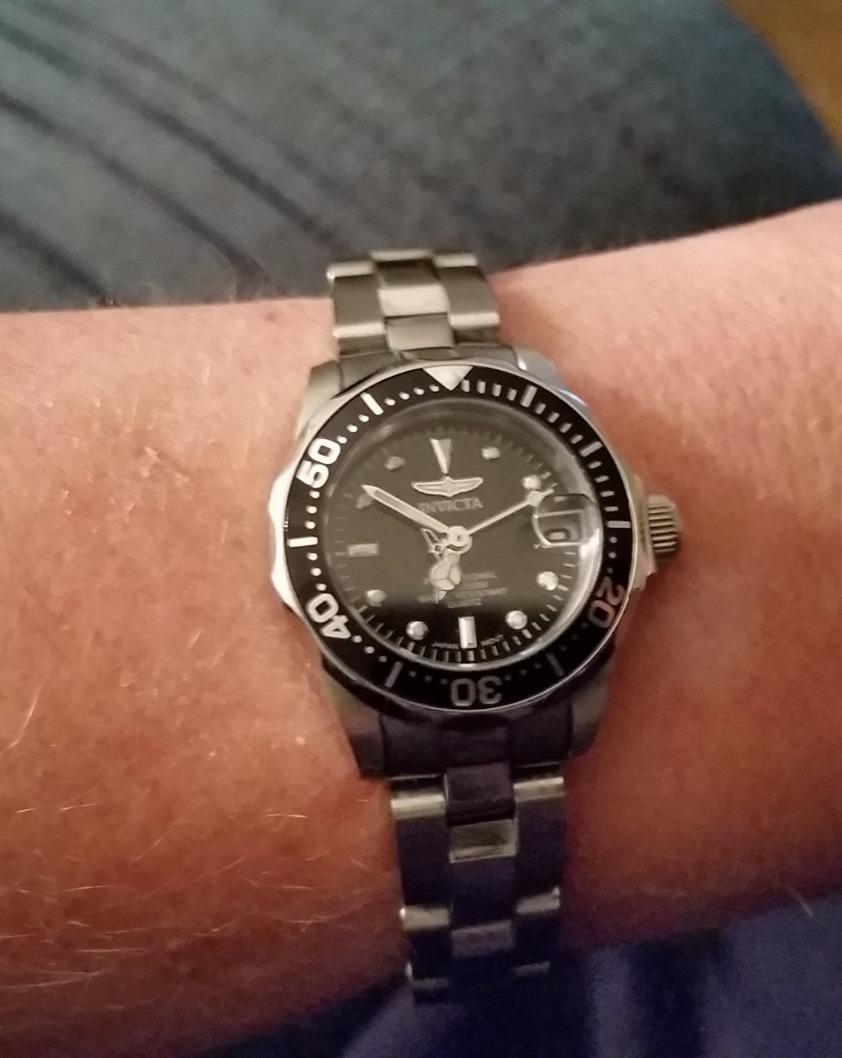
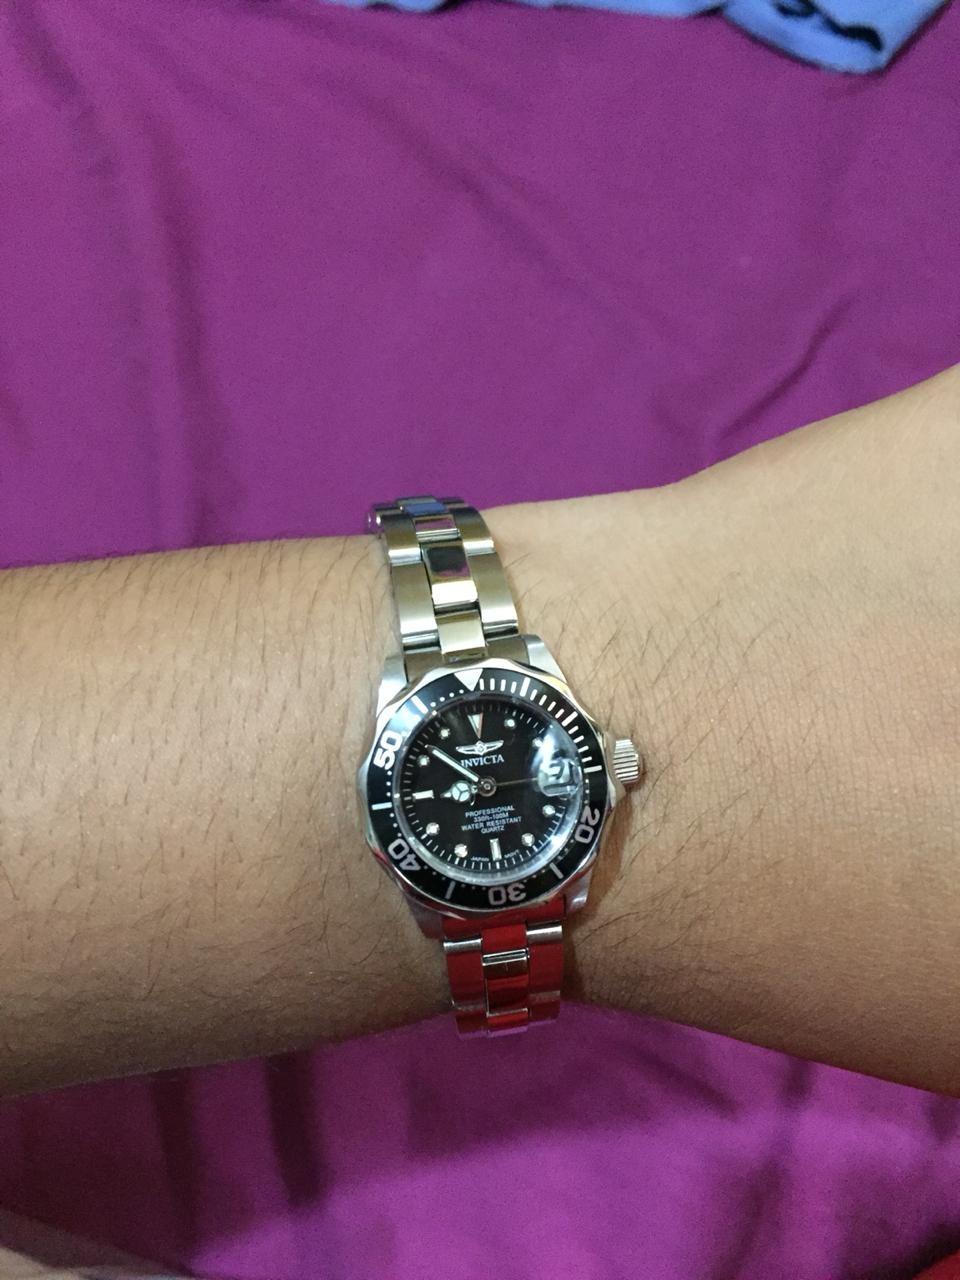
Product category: accessories_watch
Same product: yes